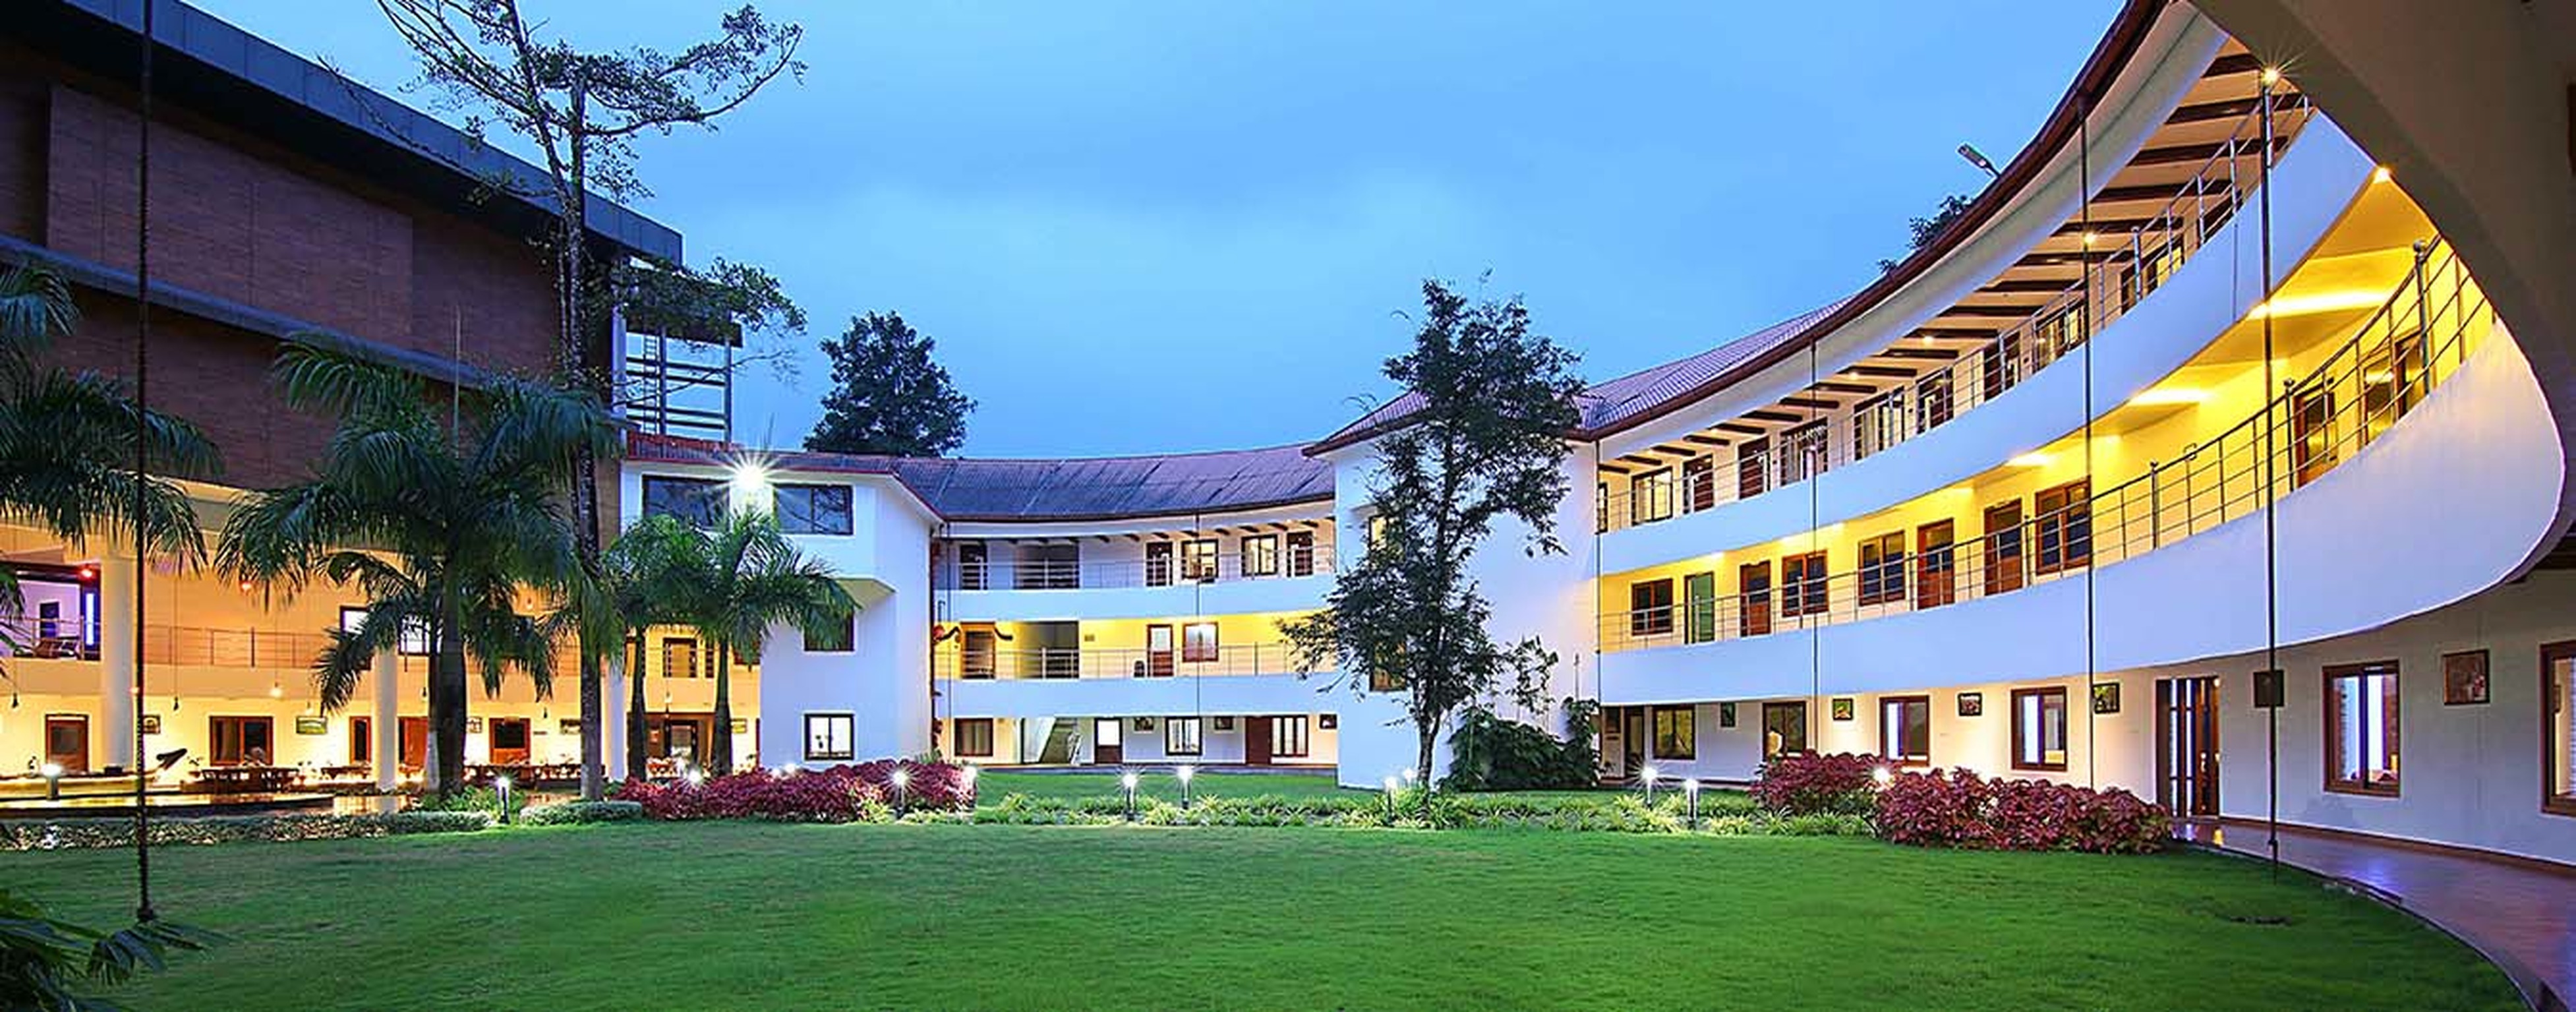
club, resorts, property, building, house, architecture, estate, residential area, home, facade, real estate, sky, room, resort, apartment, mixed use, grass, tree, courtyard, hacienda, hotel, mansion, campus, inn, city, eco hotel, condominium